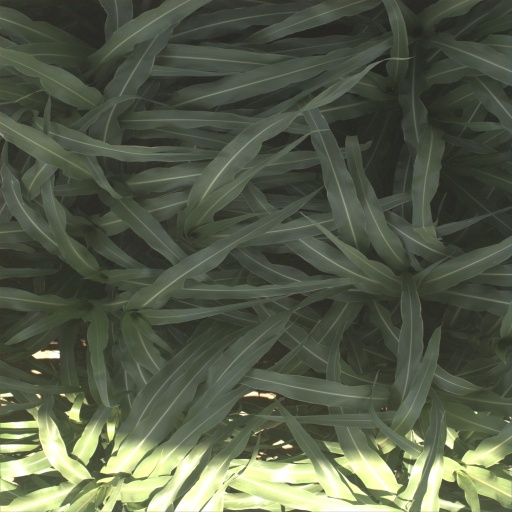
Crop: sorghum